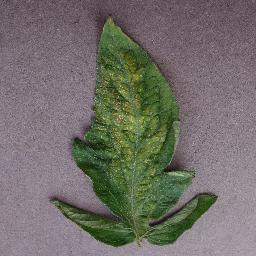
Label: Tomato___Spider_mites Two-spotted_spider_mite